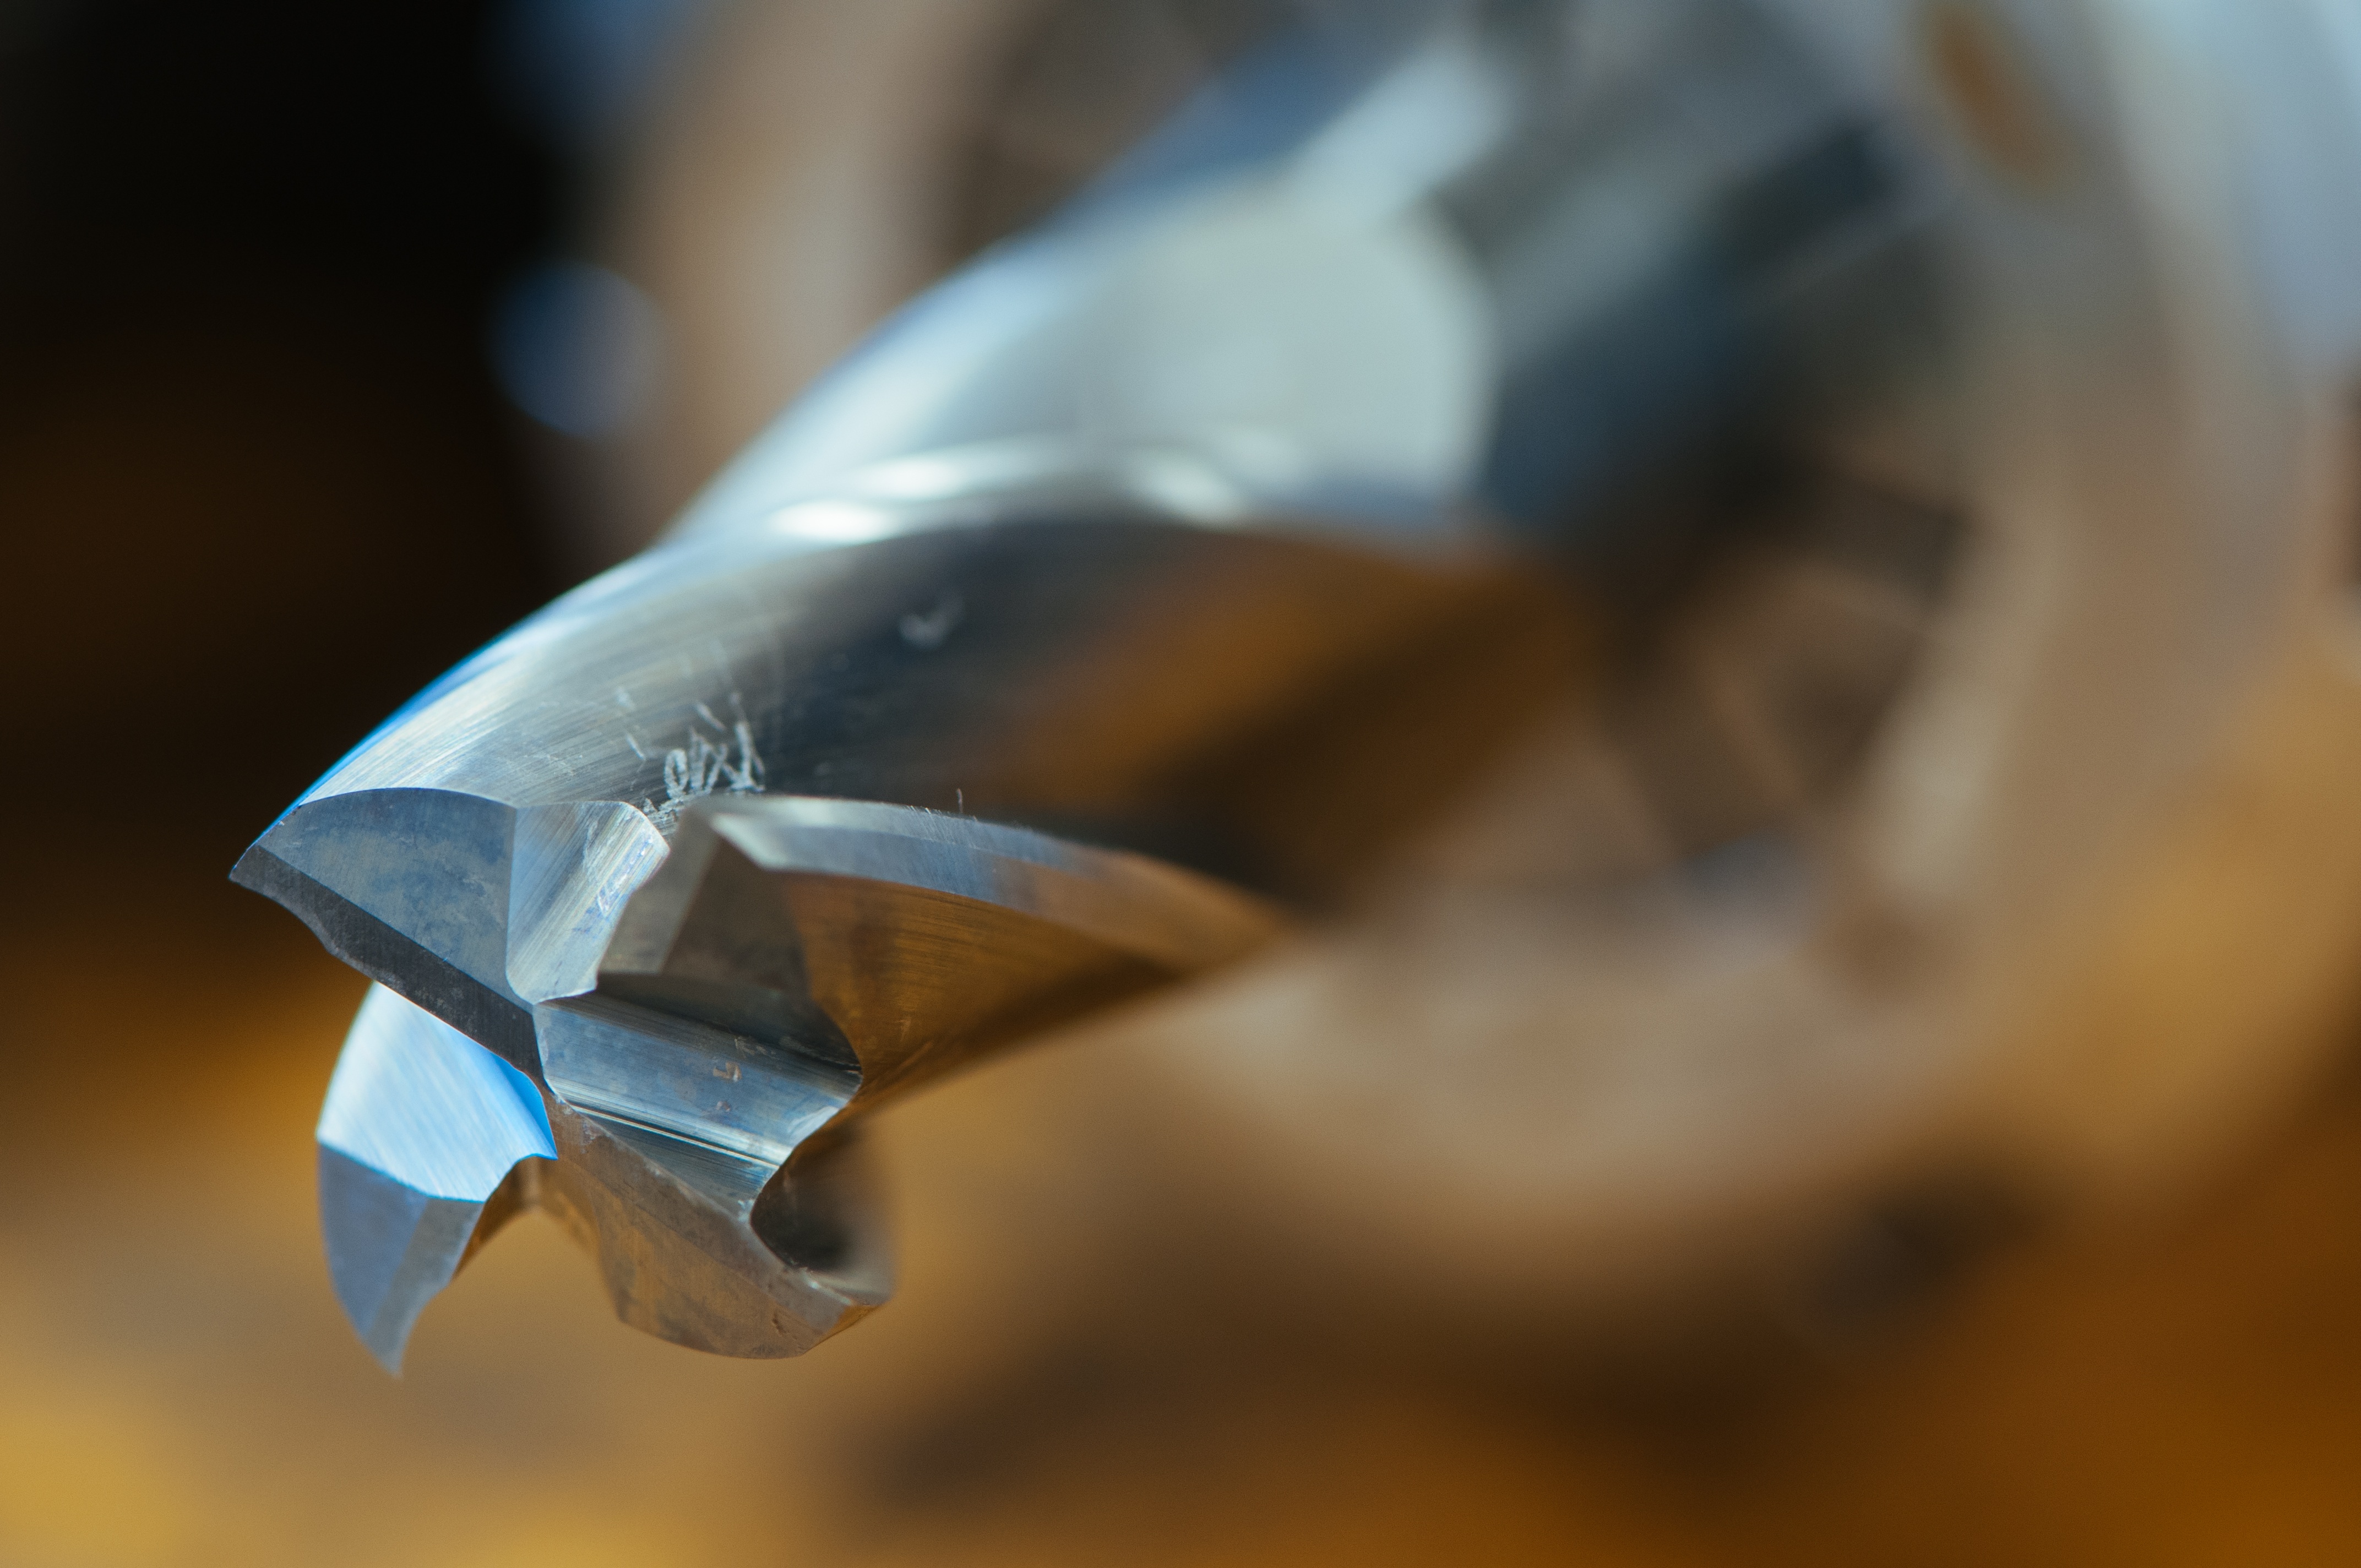
work, hand, wing, light, technology, tool, workshop, construction, equipment, industrial, machine, blue, industry, drill, close up, art, mechanical, bit, drilling, macro photography